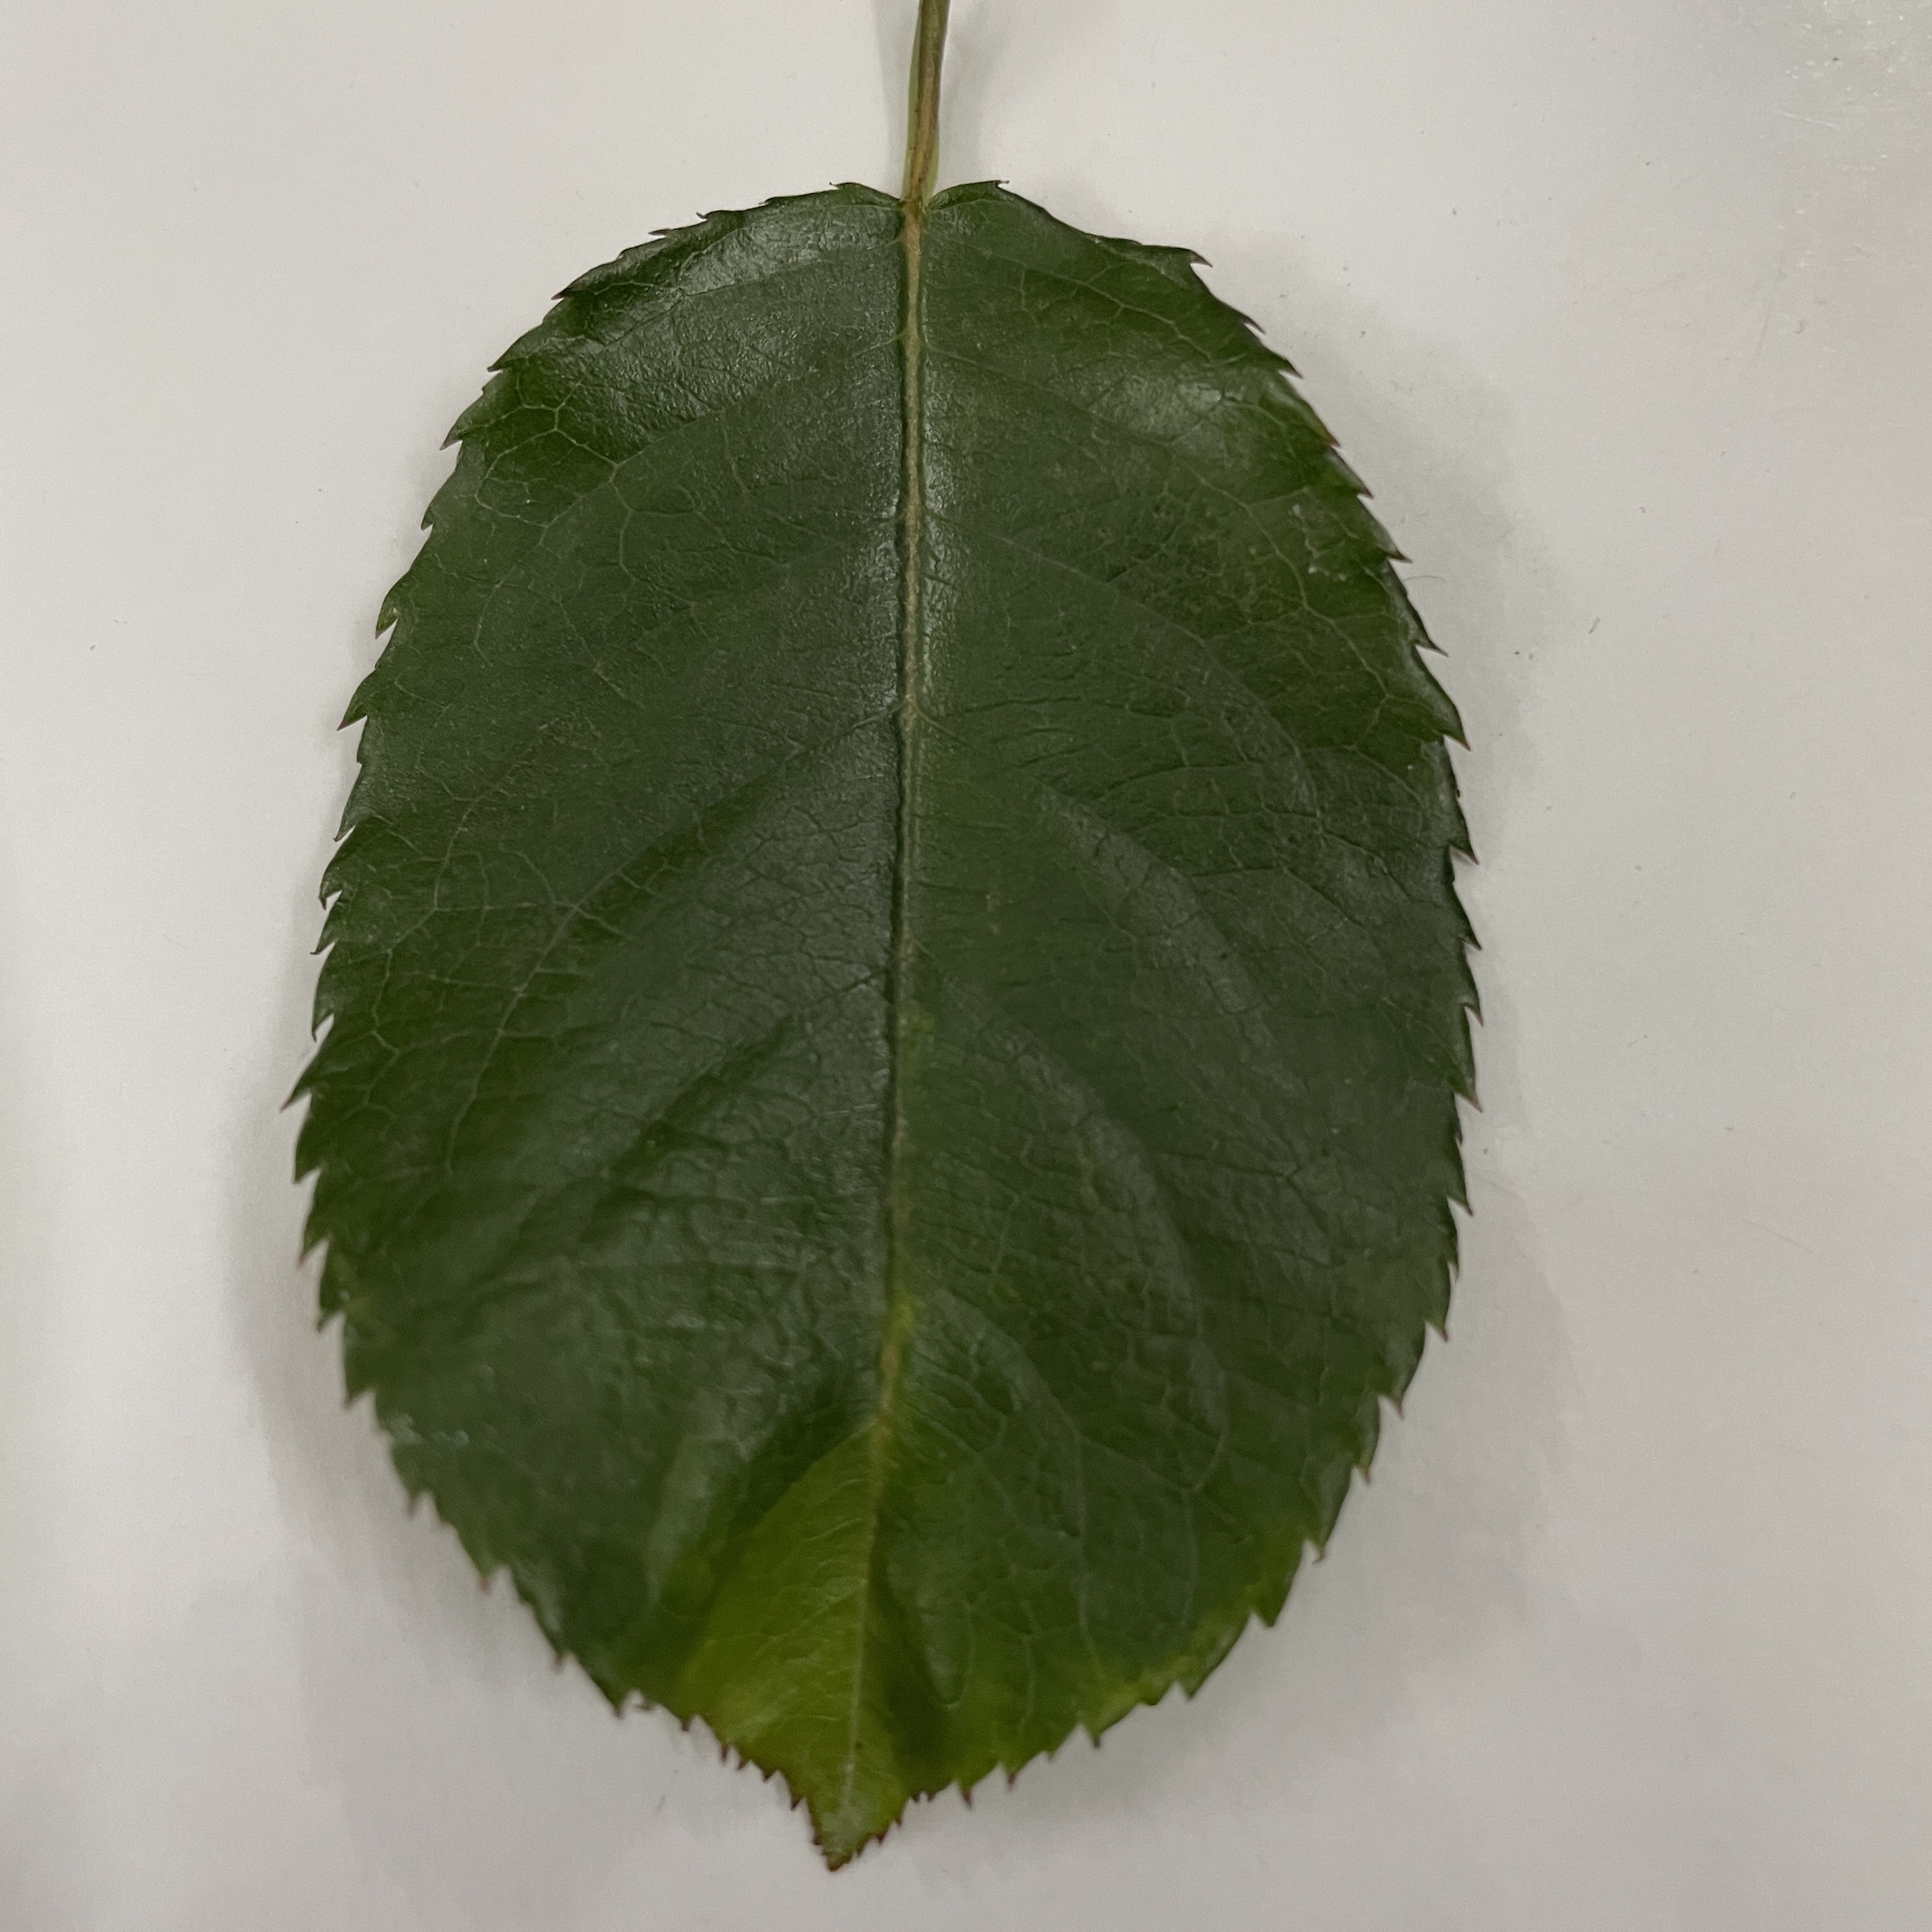
Label: Healthy Leaf